Saint-Malo Cathedral

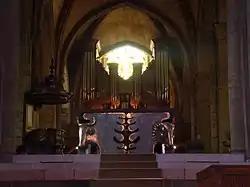
The bronze high altar

The bronze high altar in the cathedral was consecrated on 8 December 1991 and was the work of the painter Arcabas and Étienne Pirot. The theme of the altar is the tetramorph or the four Evangelists appearing in animal form. The four Evangelists are winged; the wing is an ancient symbol of divinity with each representing the virtues required for Christian salvation. The lion of St Mark represents courage, resurrection, and royalty. The ox is an ancient Christian symbol of redemption and life through sacrifice and signifies Luke’s records of Christ as a priest and his ultimate sacrifice for the future of humanity. The eagle of John represents the sky, heavens, and the human spirit. Matthew's emblem is a man. These four symbols first appear in the Book of Ezekiel as the four animals pulling the chariot of Ezekiel's vision (Ezekiel 1. 1-14) and later in St John's Apocalypse (Apoc 4; 7-8), later being adopted by the Church as the emblems of the four Evangelists. The high altar furnishings include desks, an armchair and two stools, an elaborately carved stoup, and a candlestick.